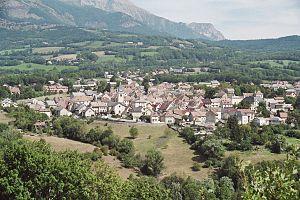
Saint-Bonnet-en-Champsaur est une ancienne commune française, située dans le département des Hautes-Alpes et la région Provence-Alpes-Côte d'Azur.
Saint-Bonnet-en-Champsaur est une commune française située dans le département des Hautes-Alpes en région Provence-Alpes-Côte d'Azur.